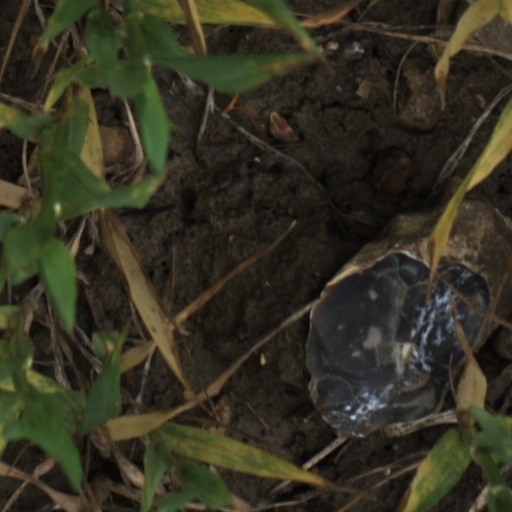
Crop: wheat